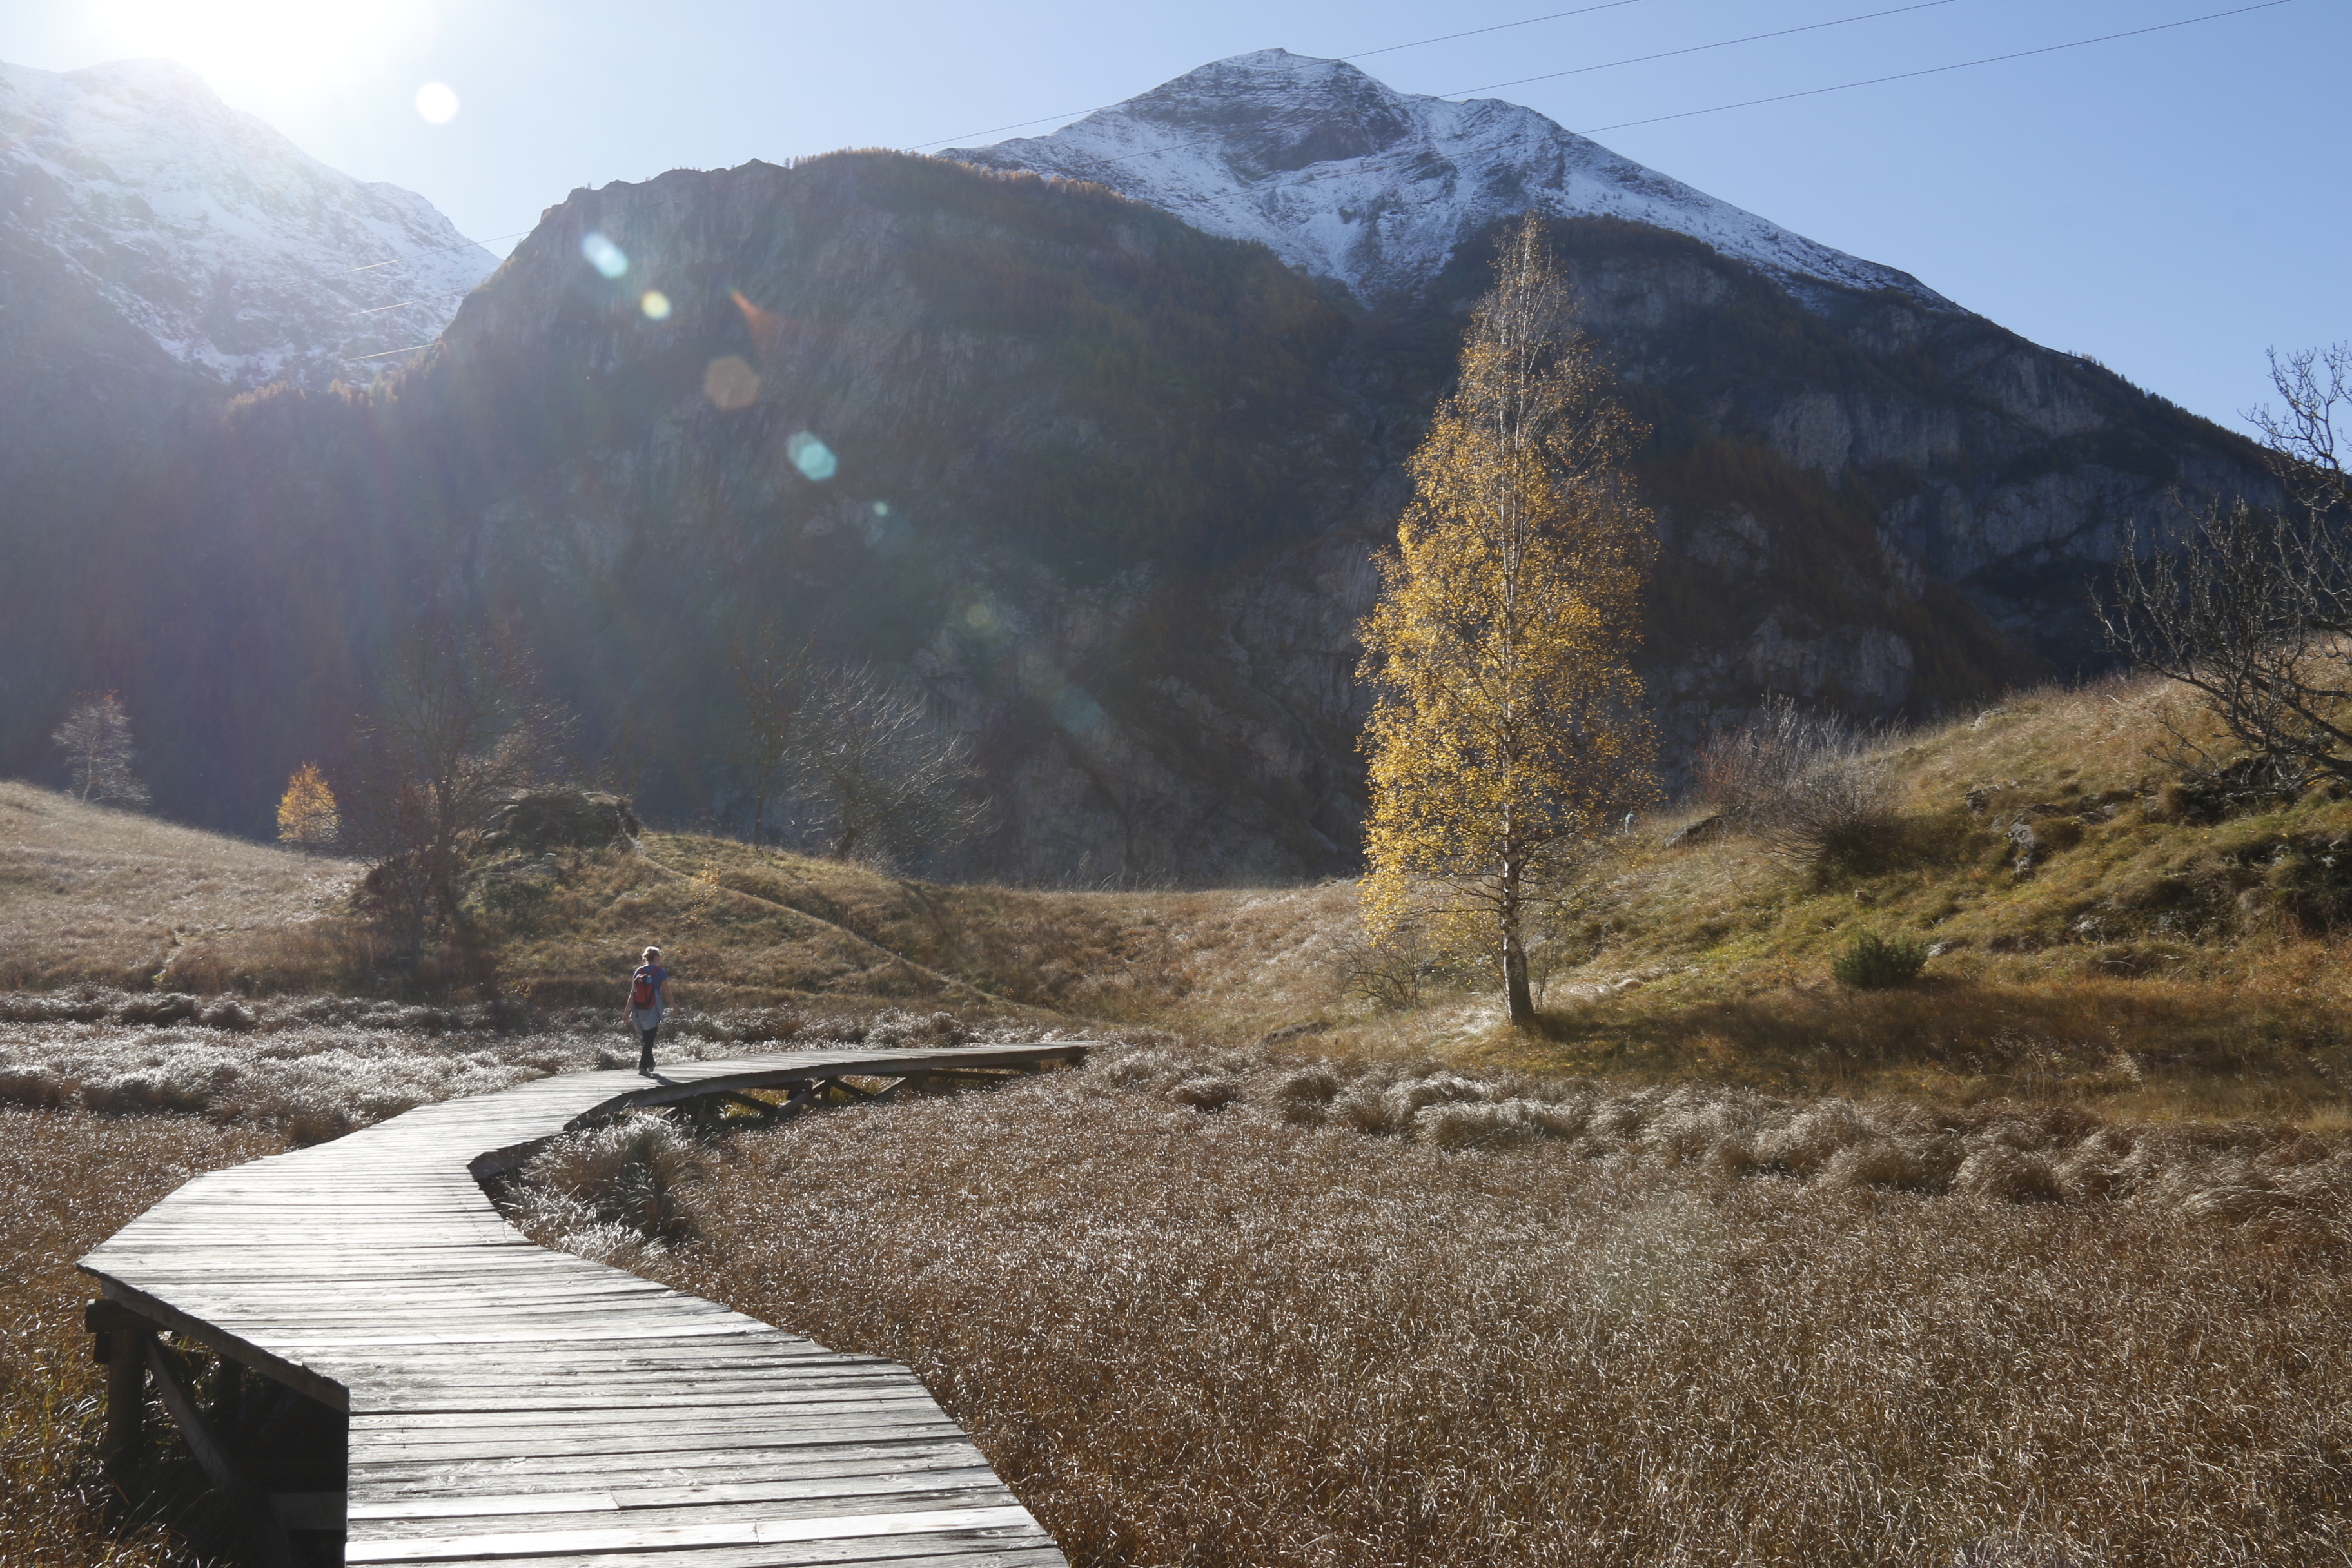
nature, mountainous landforms, mountain, natural landscape, highland, wilderness, hill, mountain range, landscape, fell, valley, ridge, geological phenomenon, mountain pass, national park, alps, road